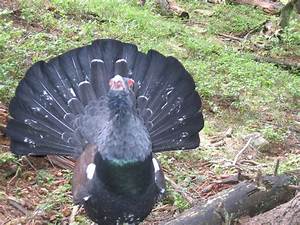
Label: chicken